NBC Nightly News

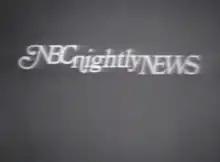
Original title card, used from 1970 to 1972

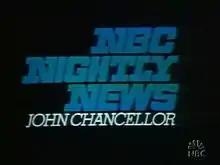
"NBC Nightly News" title card, used from 1972 to 1975

"NBC Nightly News" replaced "The Huntley–Brinkley Report" on August 3, 1970 upon Chet Huntley's retirement. At first, David Brinkley, John Chancellor, and Frank McGee rotated duties as anchors. At least one, usually two, and very rarely all three anchored the program on a given night. Except for the few nights when one of the men solo anchored, each evening's program included one anchor based in New York City and one in Washington, D.C., as had been the case on the "Huntley-Brinkley Report". Brinkley's appearances were always from Washington and McGee's were always from New York. Chancellor moved between those two cities depending on his partner for the evening.